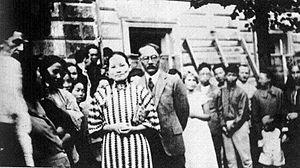
Eugène Chen, connu dans sa jeunesse sous le nom d'Eugène Bernard Achan, est un avocat chinois de l'étranger qui devint dans les années 1920 le ministre des Affaires étrangères de Sun Yat-sen dont il réussit à promouvoir les politiques étrangères anti-impérialistes.